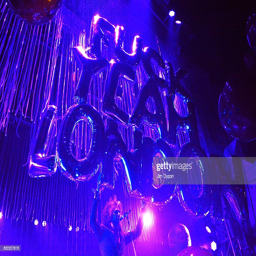
artist performs live on stage .